Nilgiri flowerpecker

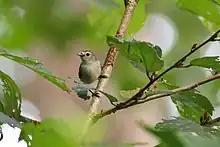
Nligiri flowerpecker from Western Ghats, Kerala

These birds are tiny (9 cm long) and there is no marked difference between the males and females. It is found in hill forests of the Western Ghats and Nilgiri hills of southern India. It is pale brown on the upperside and the underside is whitish. The whitish brow in front of the eye is wider than in "Dicaeum erythrorhynchos". This subspecies has been raised to full species by Pamela Rasmussen. The subspecies found in northeastern India, extending into Myanmar, Laos and southern China is called "olivaceum" by earlier authors but is treated by Rasmussen and other taxonomists now as a separate species "Dicaeum minullum" (which includes the population "minullum" from Hainan Island and is now termed as the plain flowerpecker in the more restricted sense). This is very olive above and the black bill is finer and slightly curved. The population found in the Andaman Islands "virescens" is also considered a separate species "Dicaeum virescens" (the Andaman flowerpecker) in the newer treatment. This is bright olive-green on the upperside with dark speckling on the crown. The centre of the belly has a bright patch of pale yellow.